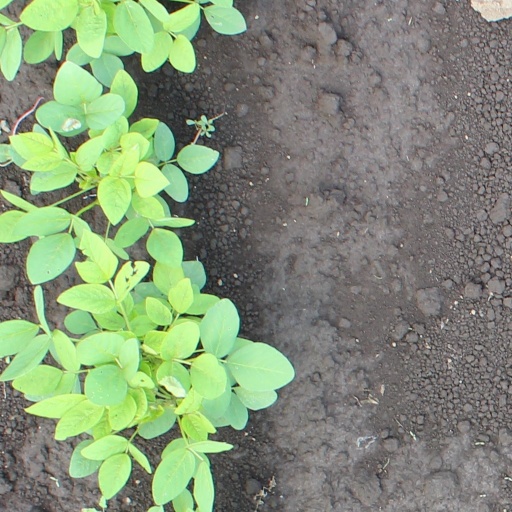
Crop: soybean